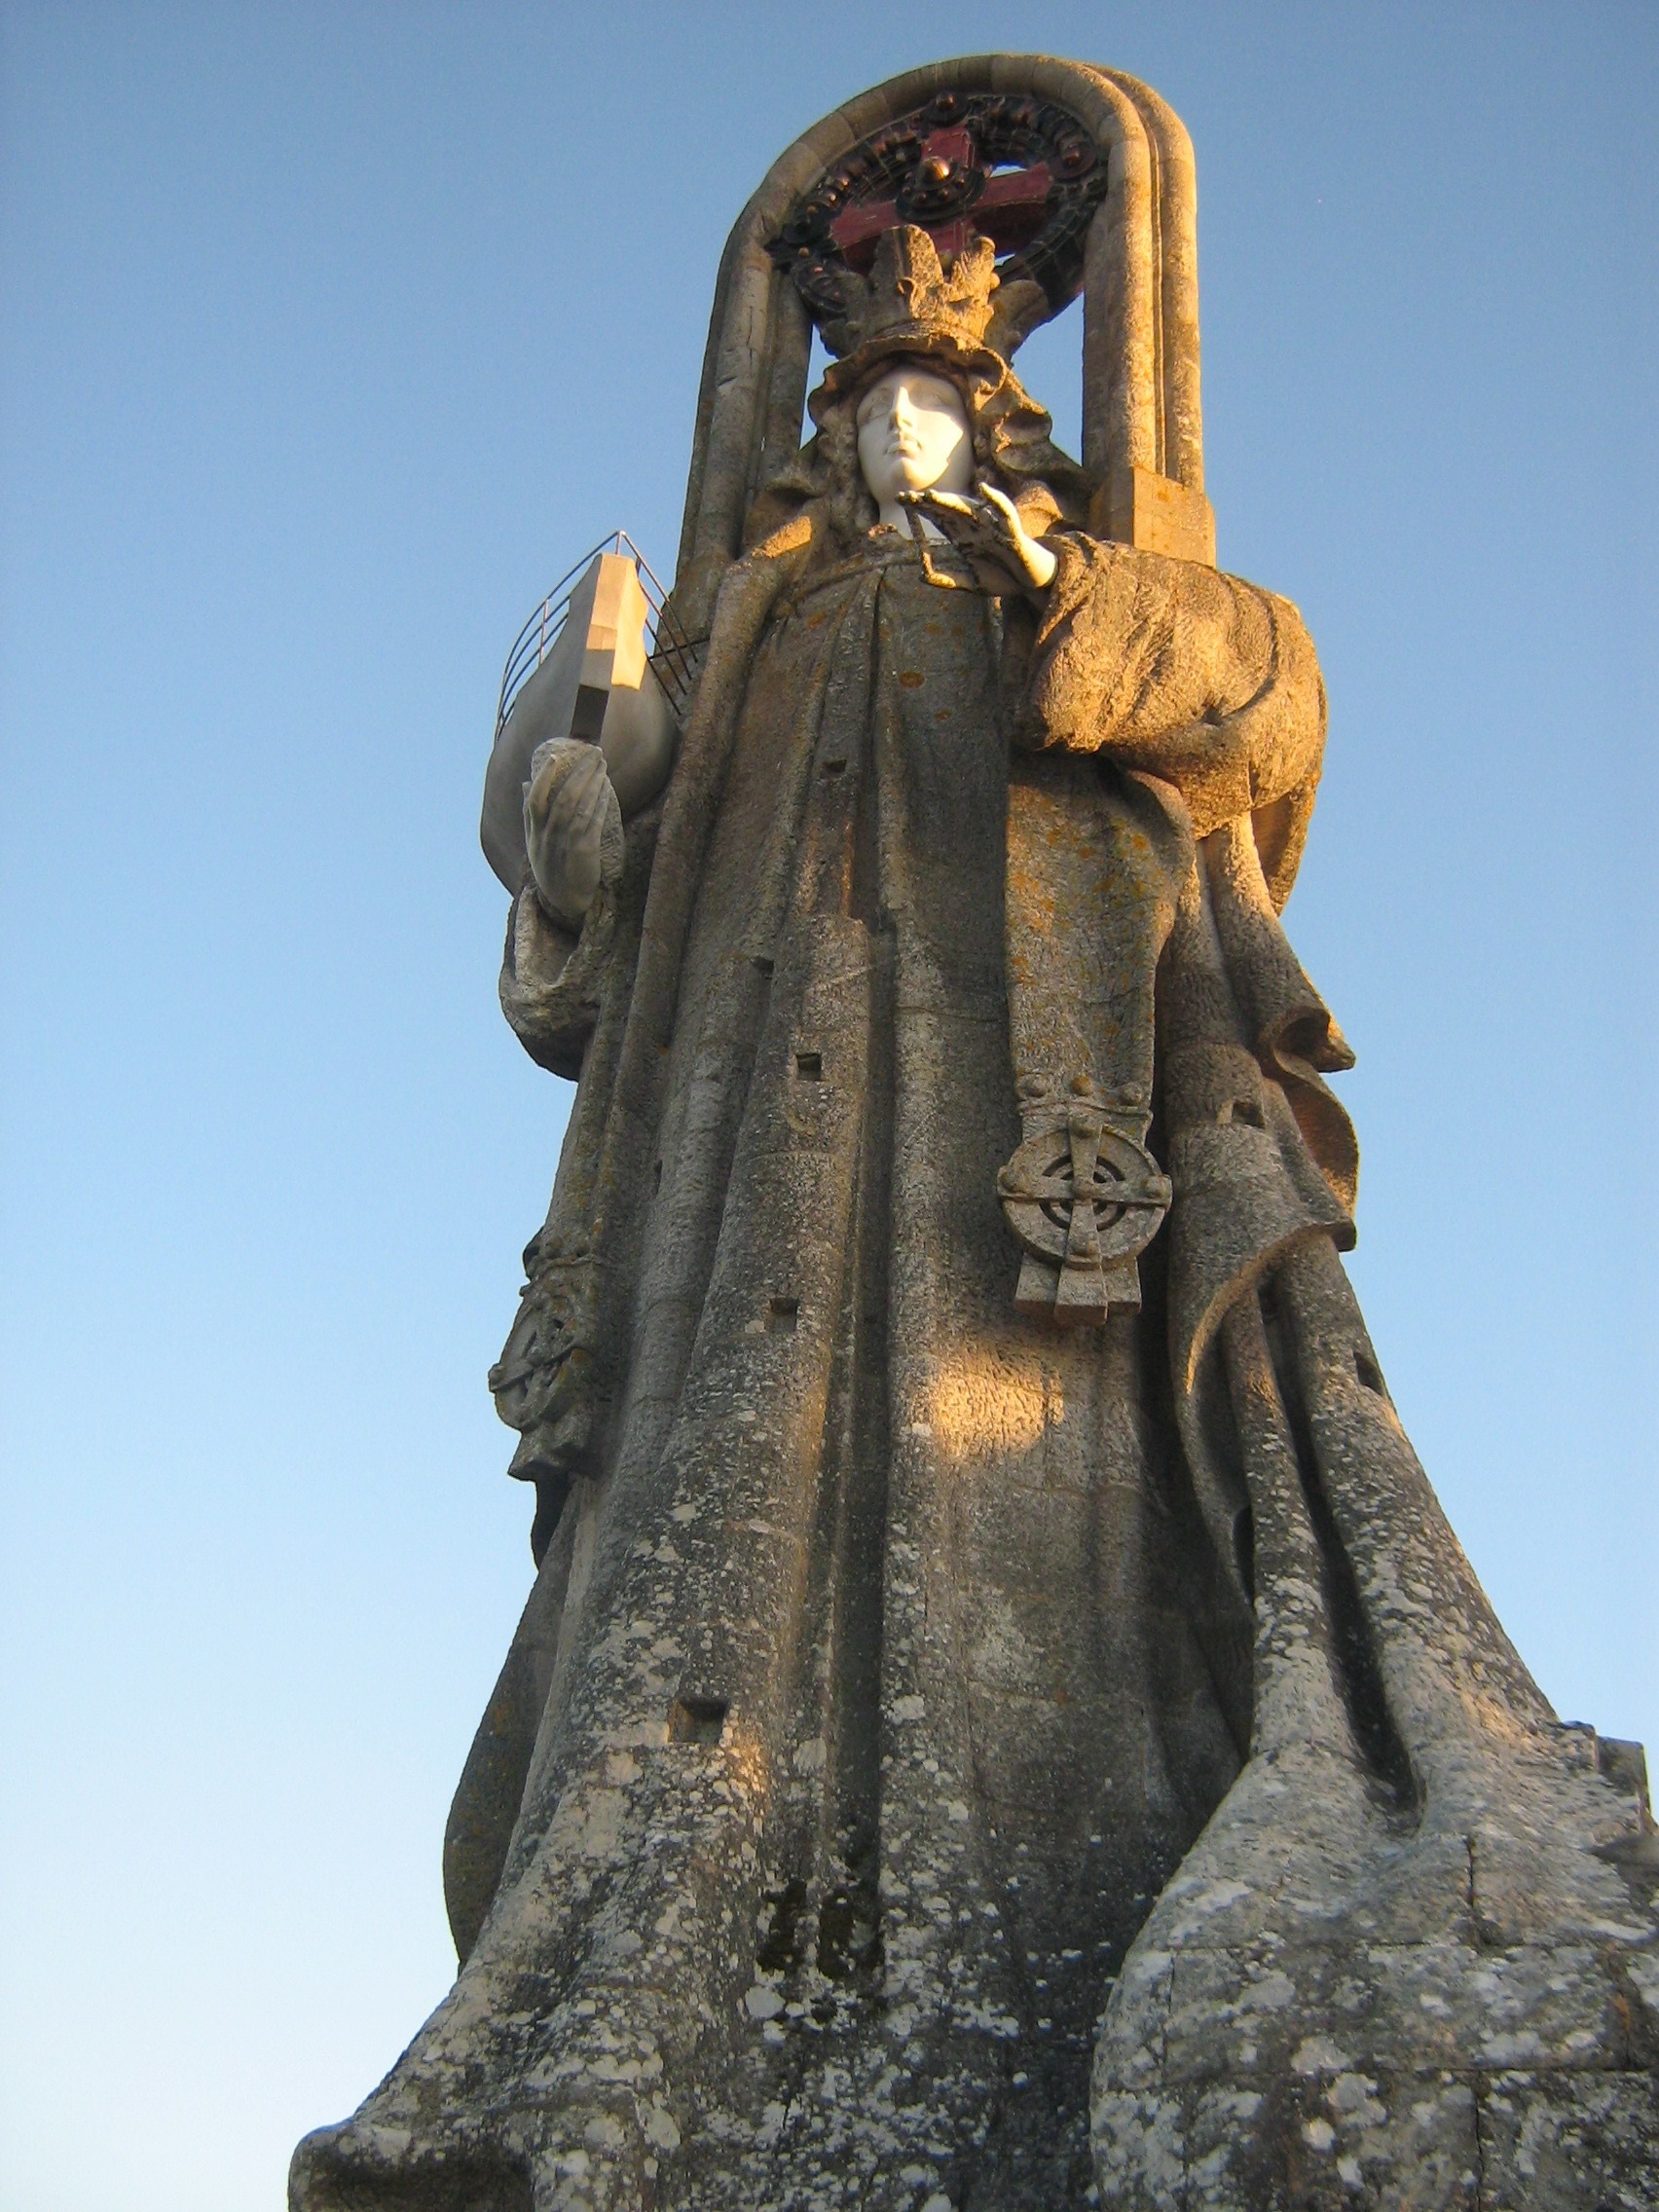
rock, monument, statue, landmark, sculpture, memorial, art, temple, galicia, virgin, carving, monolith, mythology, ancient history, bayonne